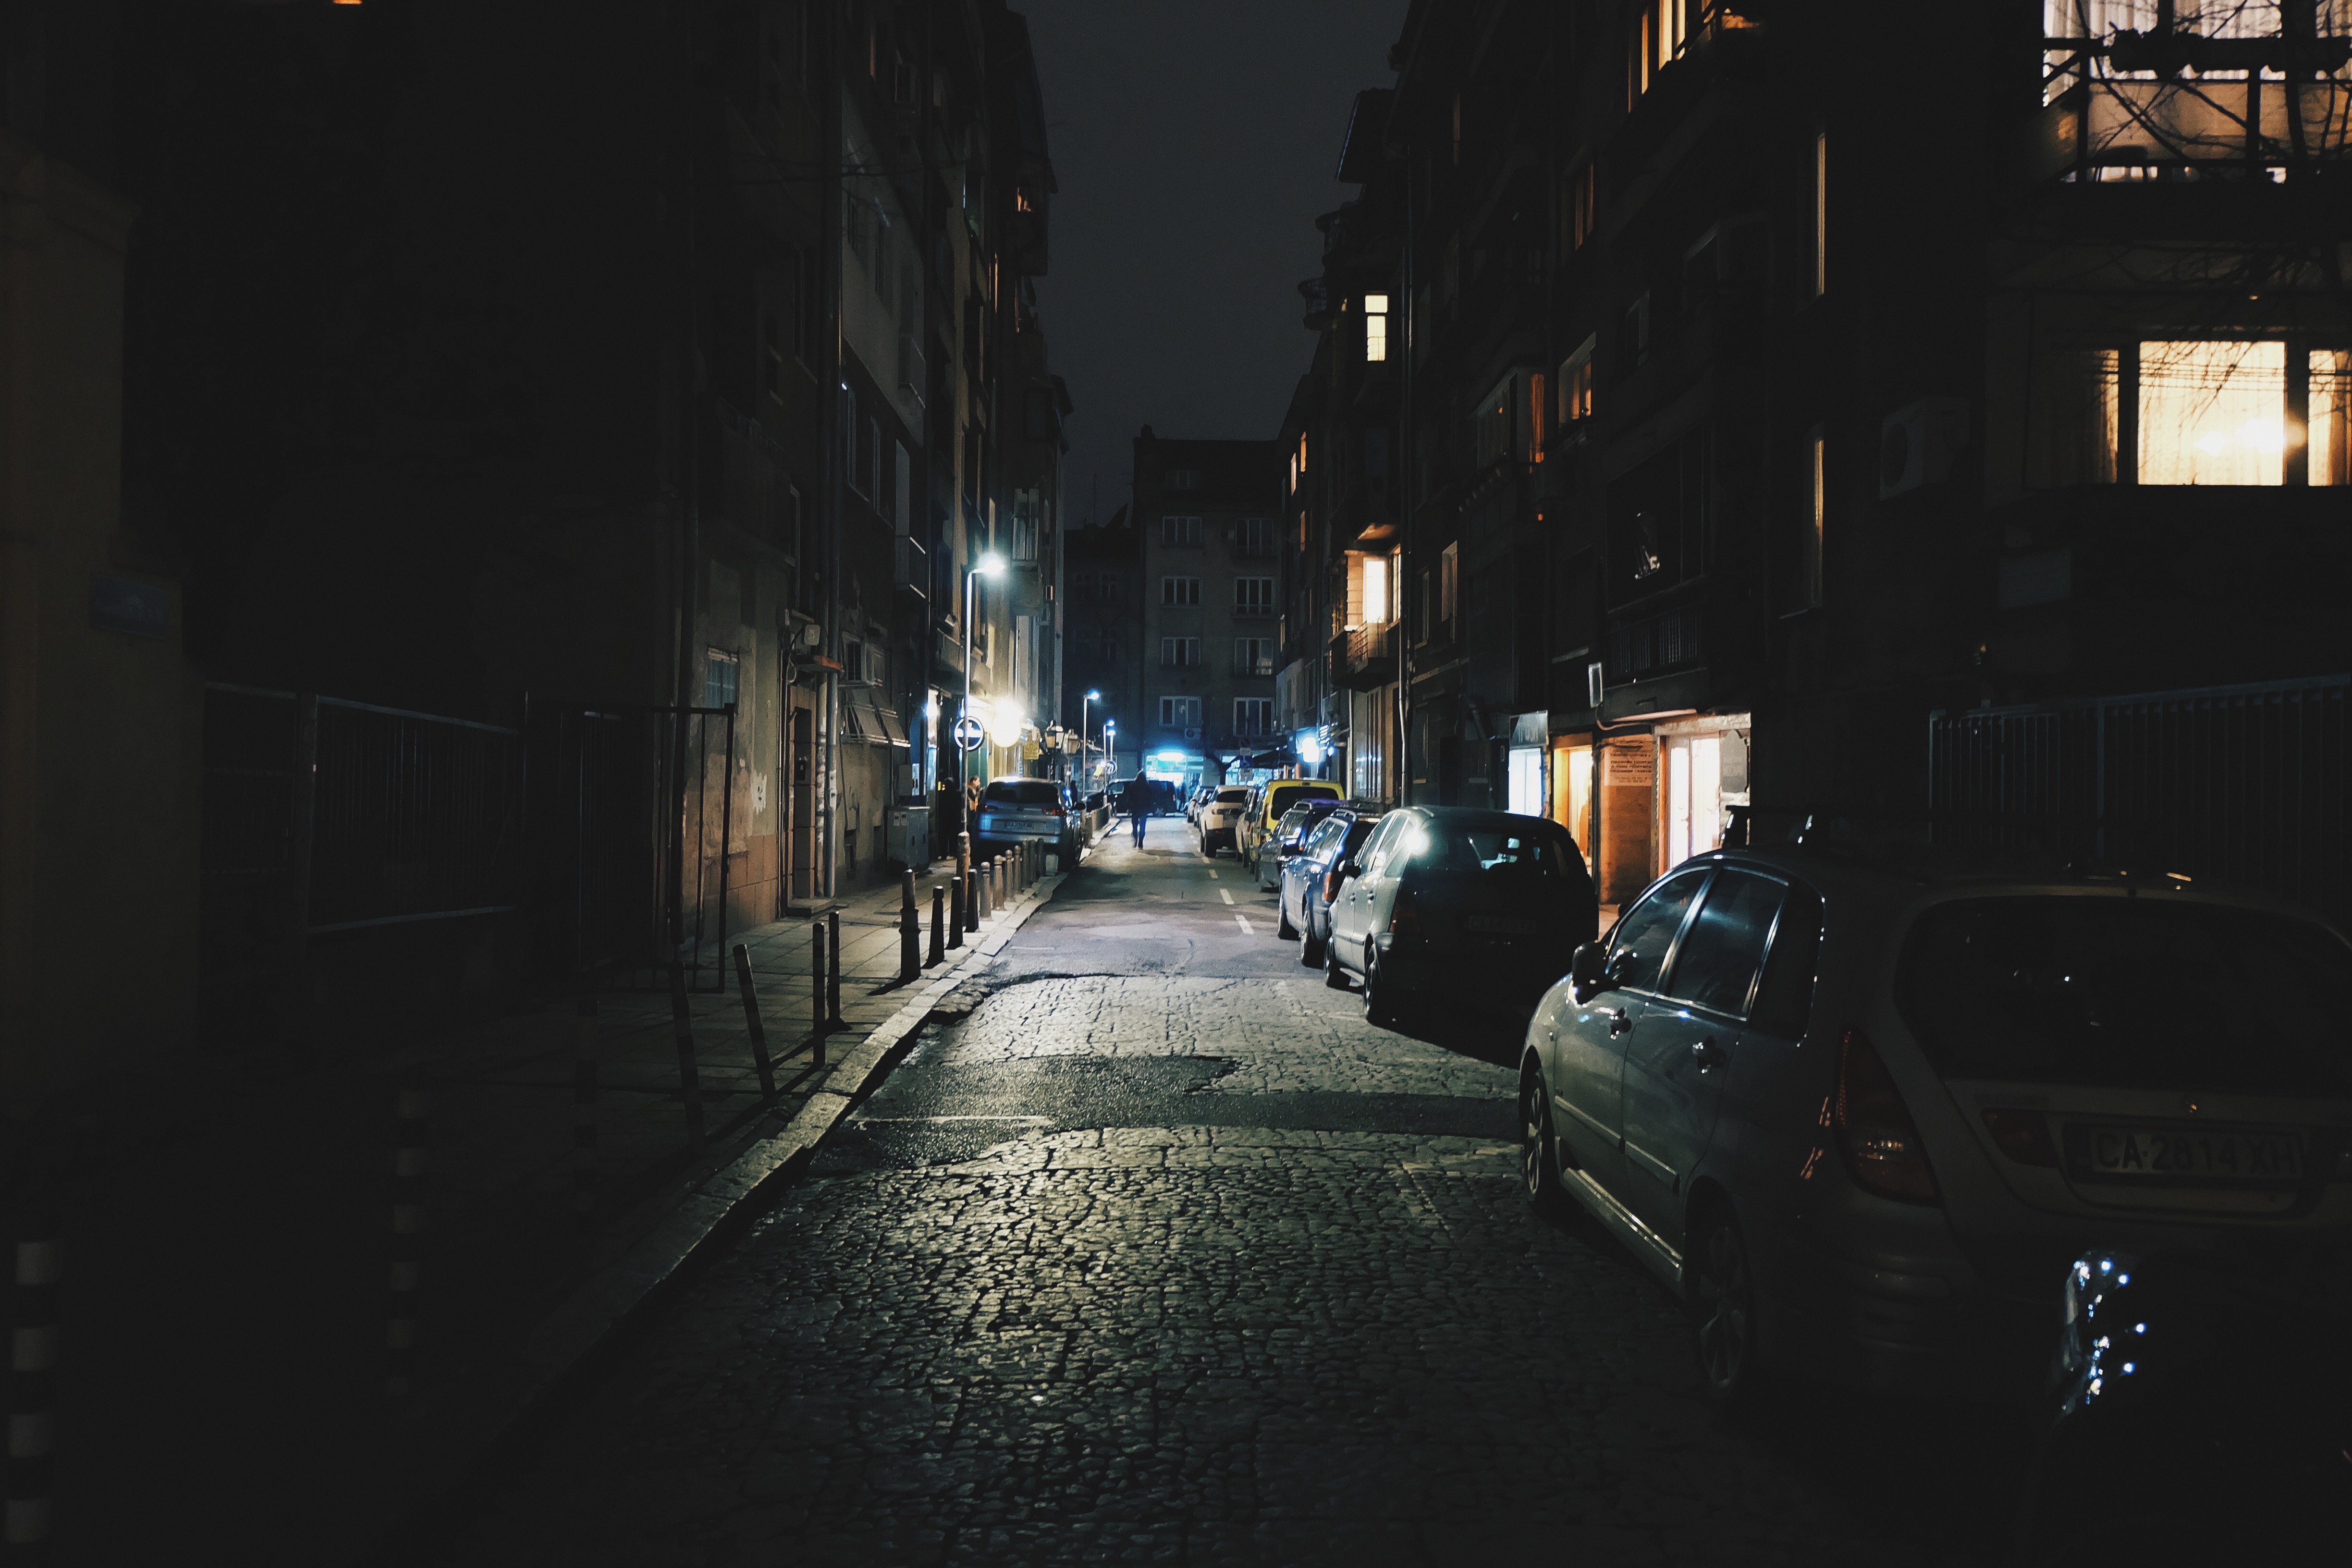
night, street, urban area, darkness, road, light, town, sky, alley, street light, lighting, infrastructure, lane, city, neighbourhood, midnight, road surface, evening, atmosphere, architecture, thoroughfare, automotive lighting, Tints and shades, nonbuilding structure, asphalt, winter, downtown, light fixture, building